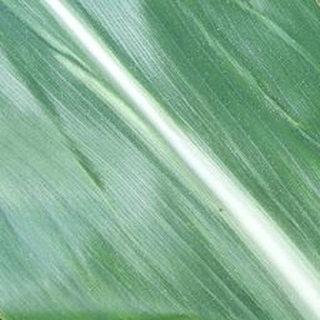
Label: healthy_corn